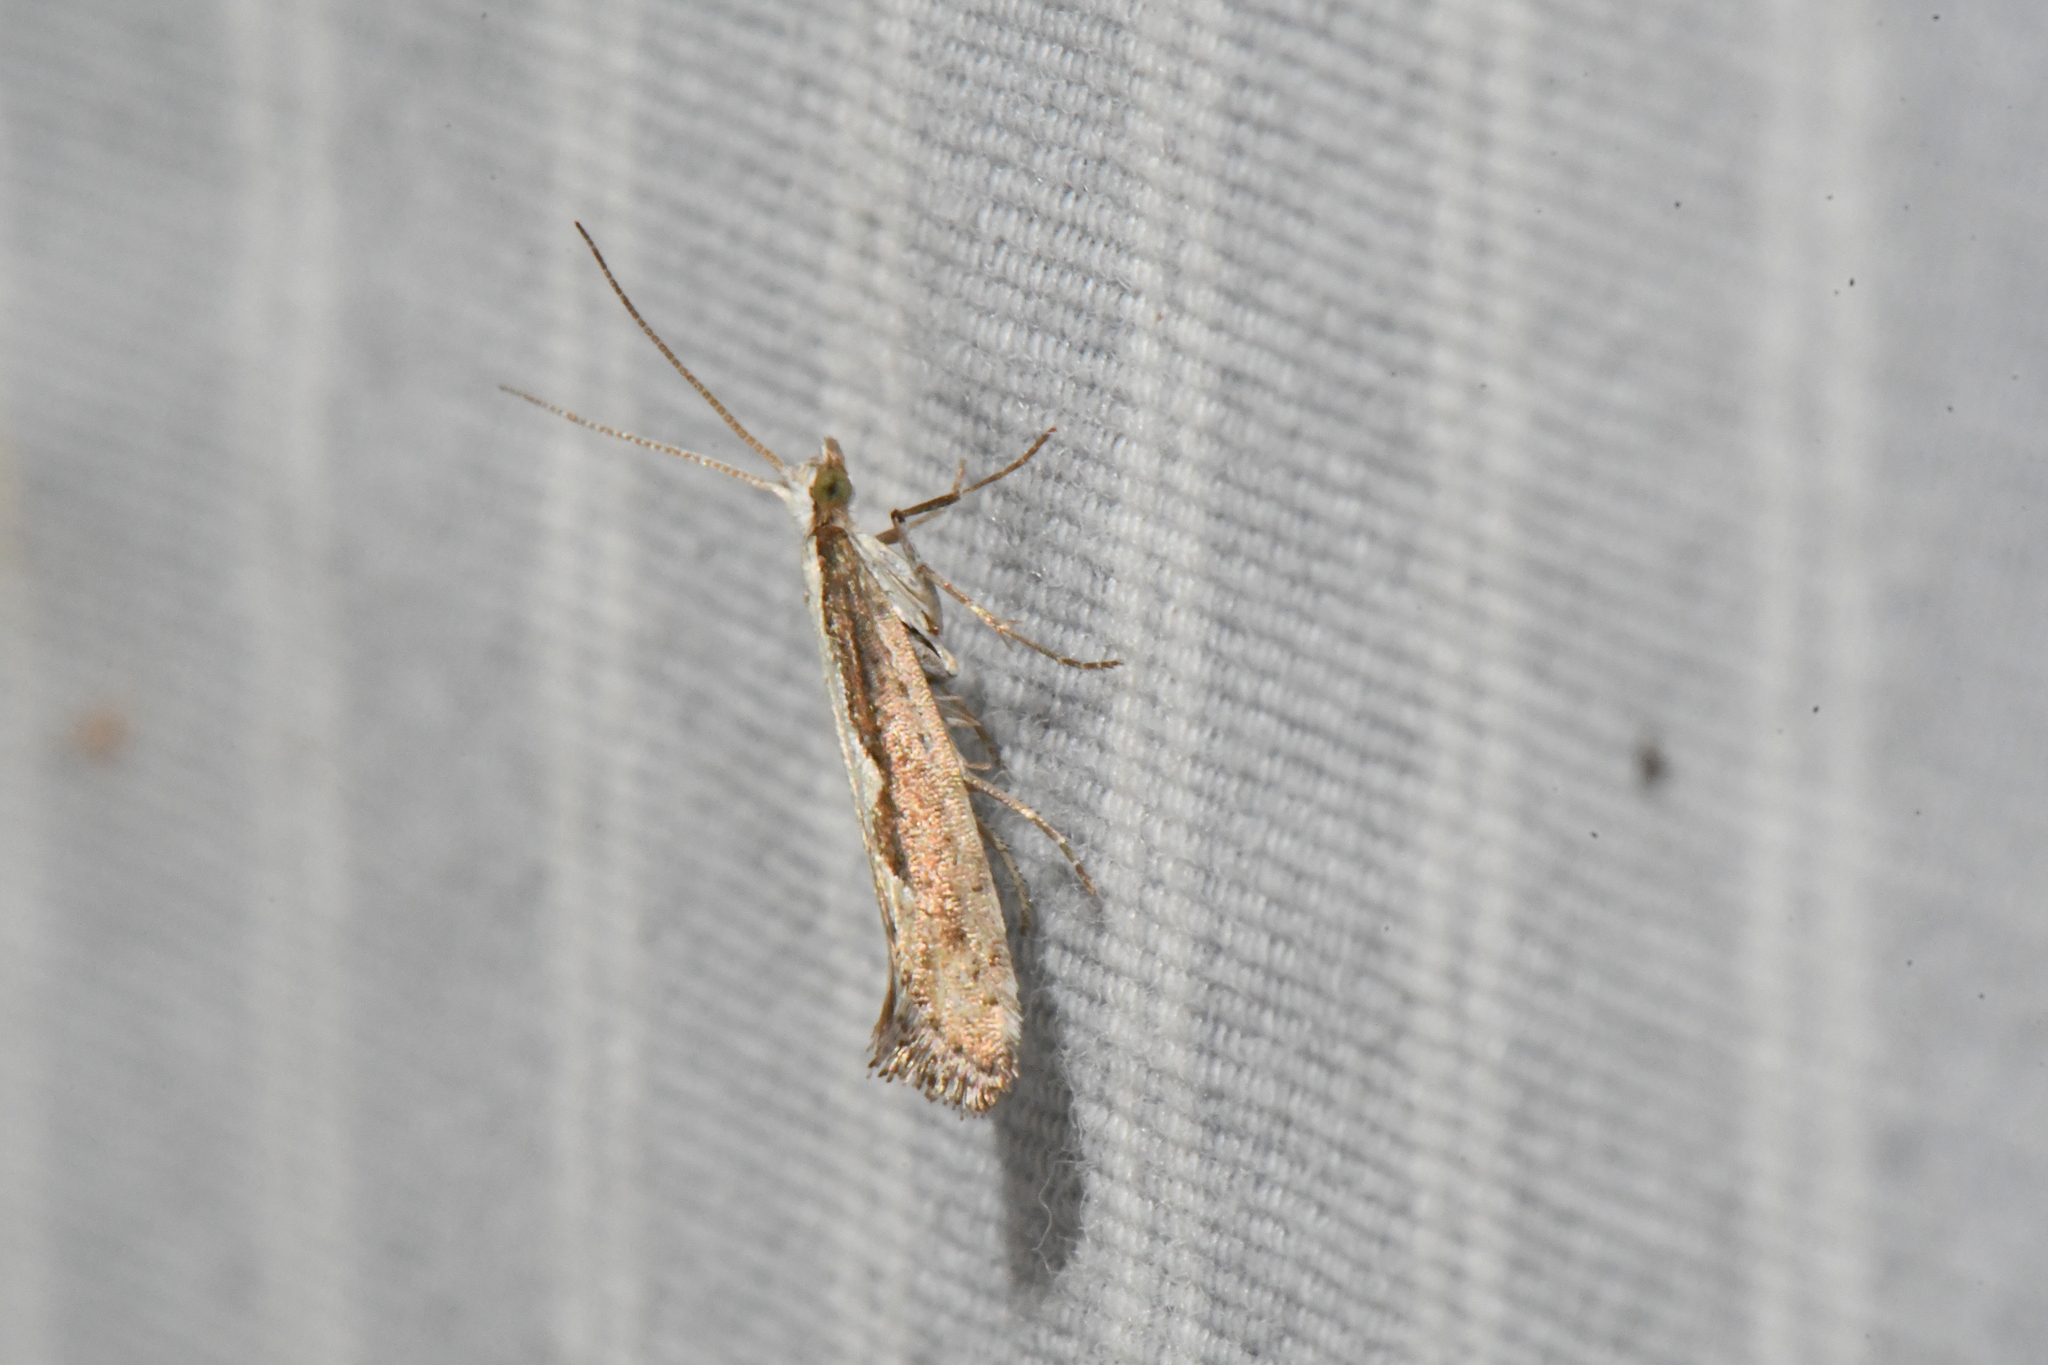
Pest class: diamondback_moth